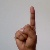
The image shows a hand gesture representing the letter 'D' in Indian Sign Language.